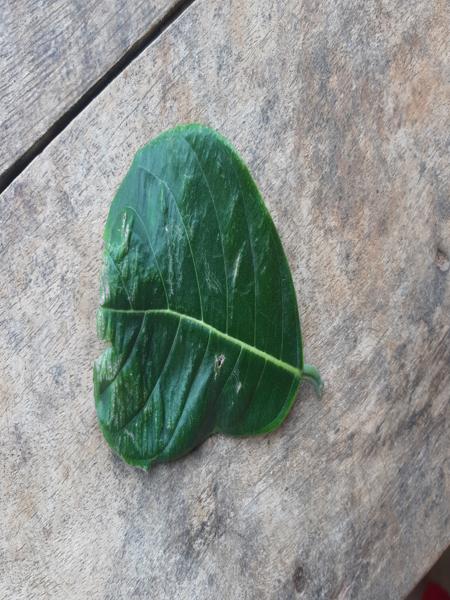
Plant: Jackfruit